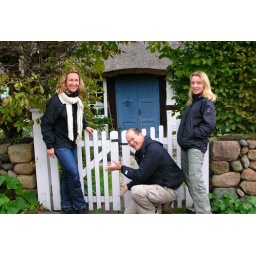
Another of our favorite houses in Arild. We want a stone wall like that!